Beulé Gate

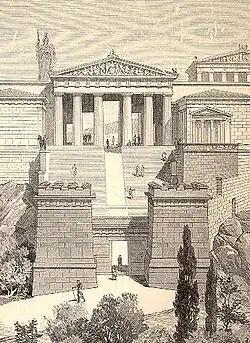
Drawing showing the Beulé Gate in the foreground, with a staircase rising steeply behind to a temple-like structure (the Propylaia)

During the demolition of the Choragic Monument of Nikias, some parts of the structure the were numbered while still , allowing them to be correctly reassembled within the gate. The Doric frieze of the Choragic Monument, built from limestone and marble, was reconstructed along the top of the Beulé Gate, though the architrave of the Choragic Monument, which originally formed a single horizontal beam, was divided into two parts, one above and one below the gate's frieze. Jeffrey M. Hurwit has described the re-use of the Choragic Monument as a "twice-told Classicism", since the original monument was itself modelled on the Propylaia, and so its re-use created architectural harmony between the Beulé Gate and the Propylaia to which it led.